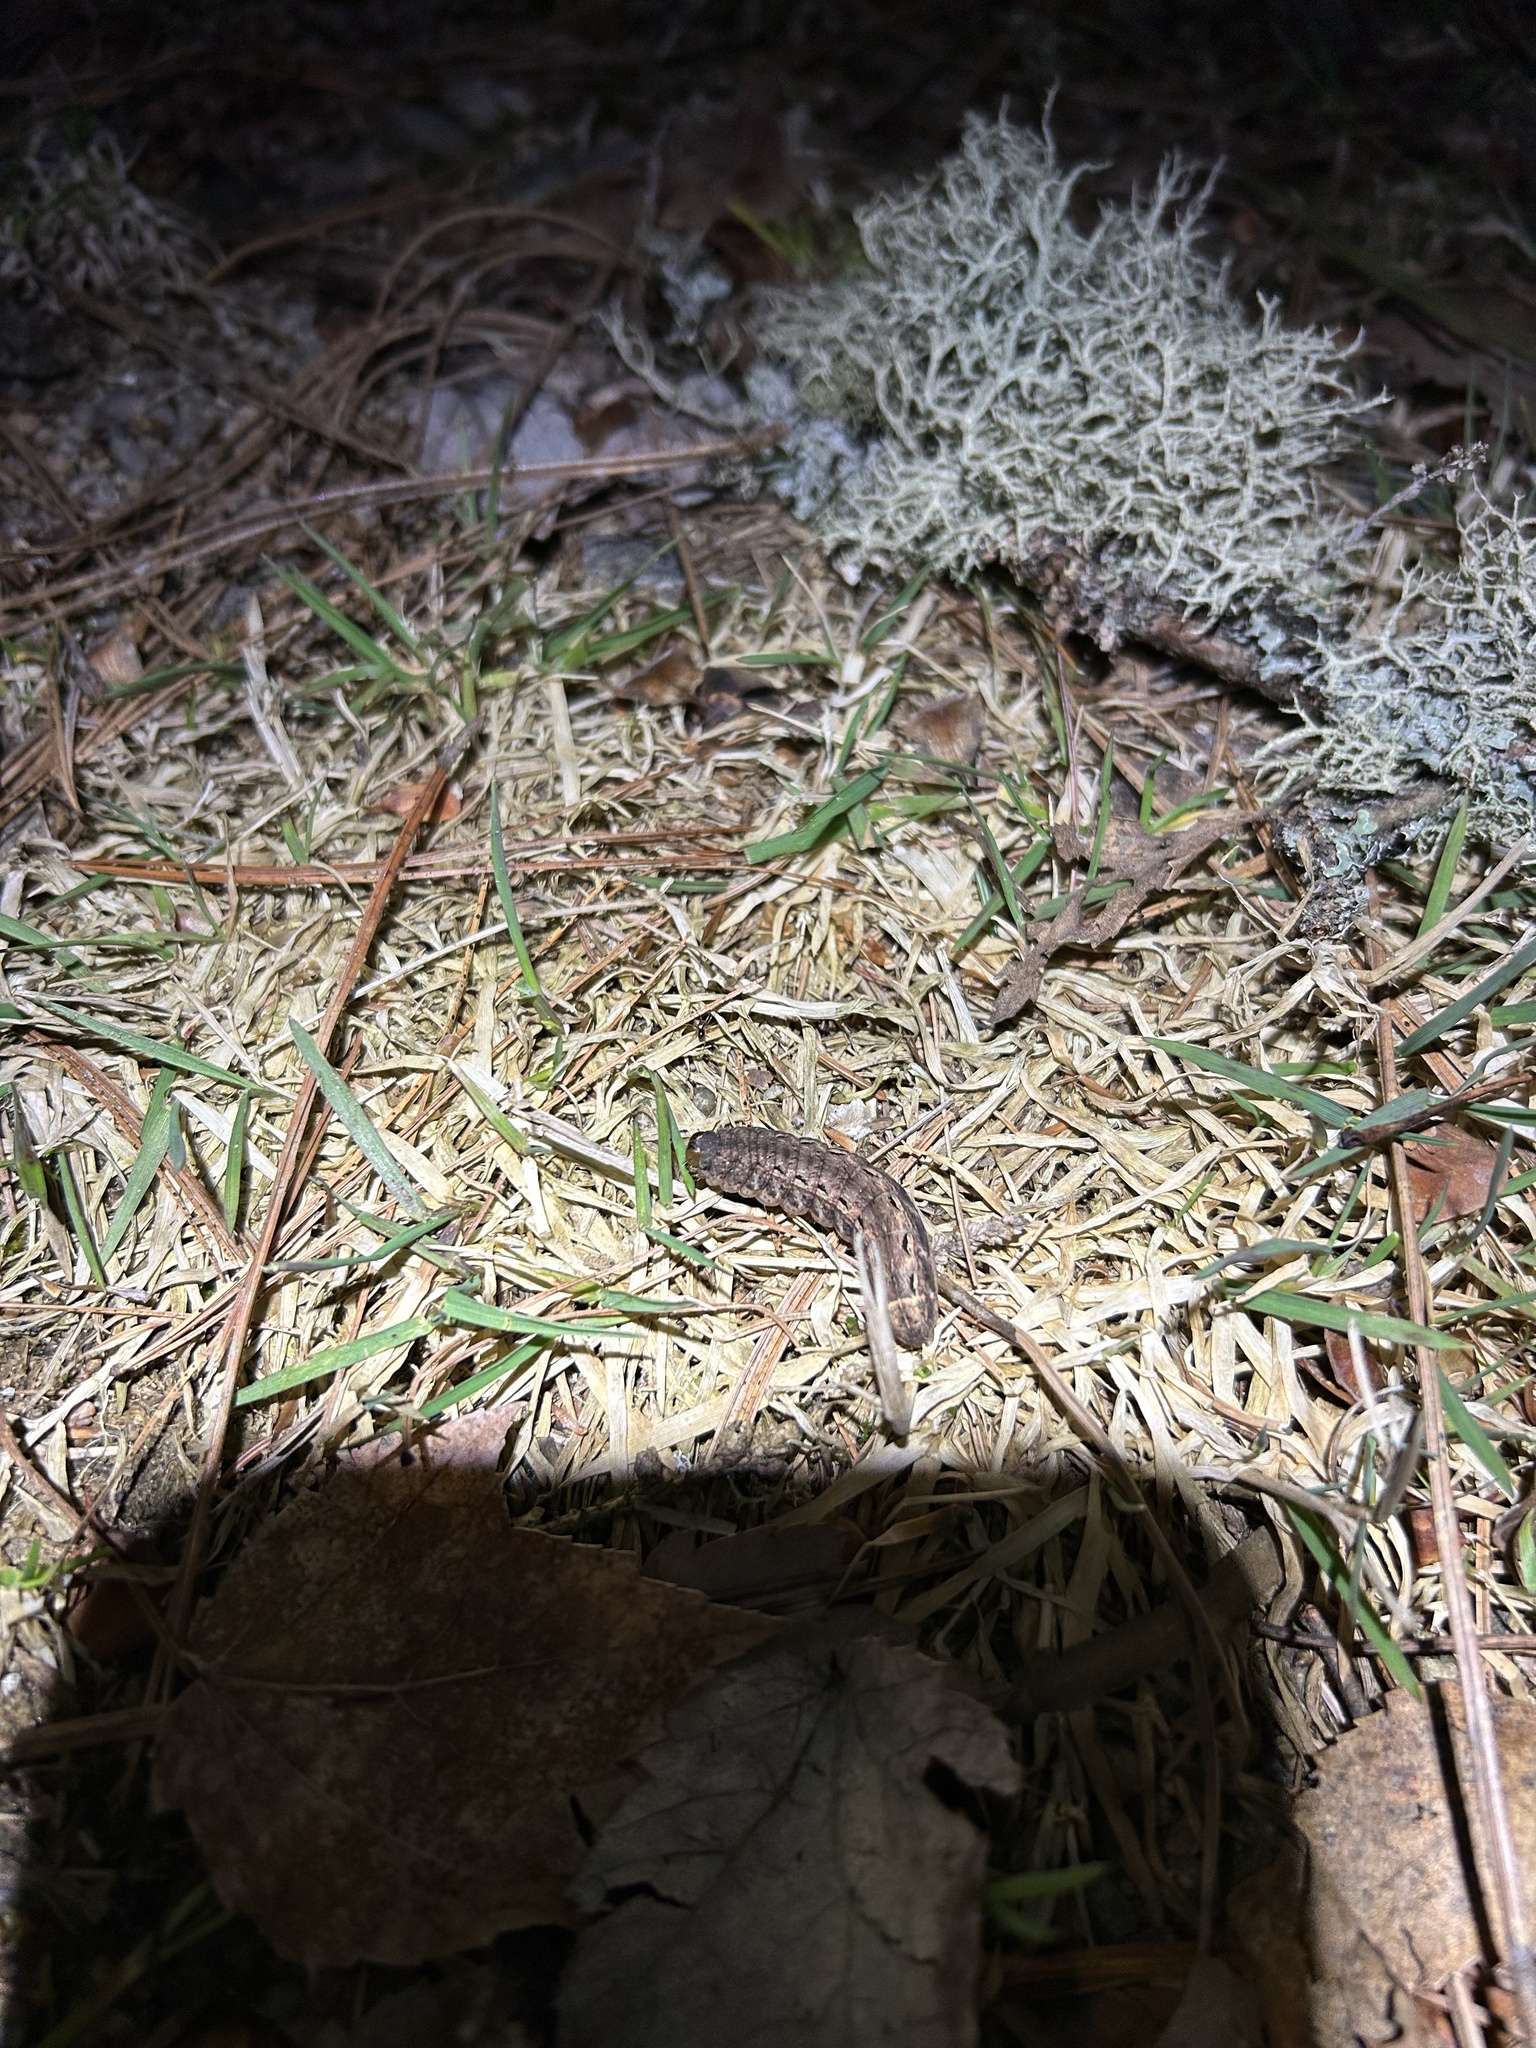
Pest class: cutworms